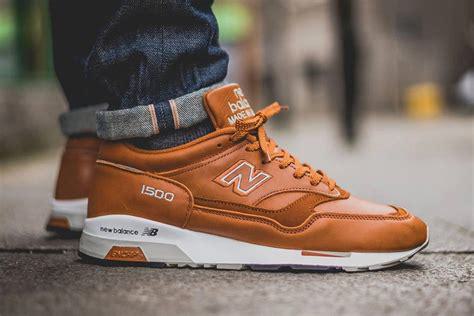
Brand: New
Model: Balance 1500